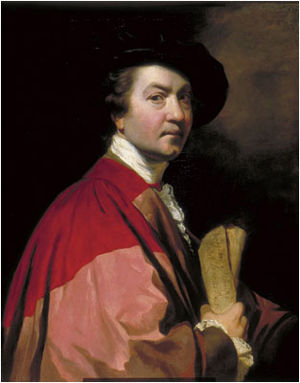
Joshua Reynolds
Sir Joshua Reynolds var en af de mest indflydelsesrige malere i 1700-tallets England. Han var en af medstifterne af og første formand for the Royal Academy. Georg 3. af England satte ham højt og adlede ham i 1769.